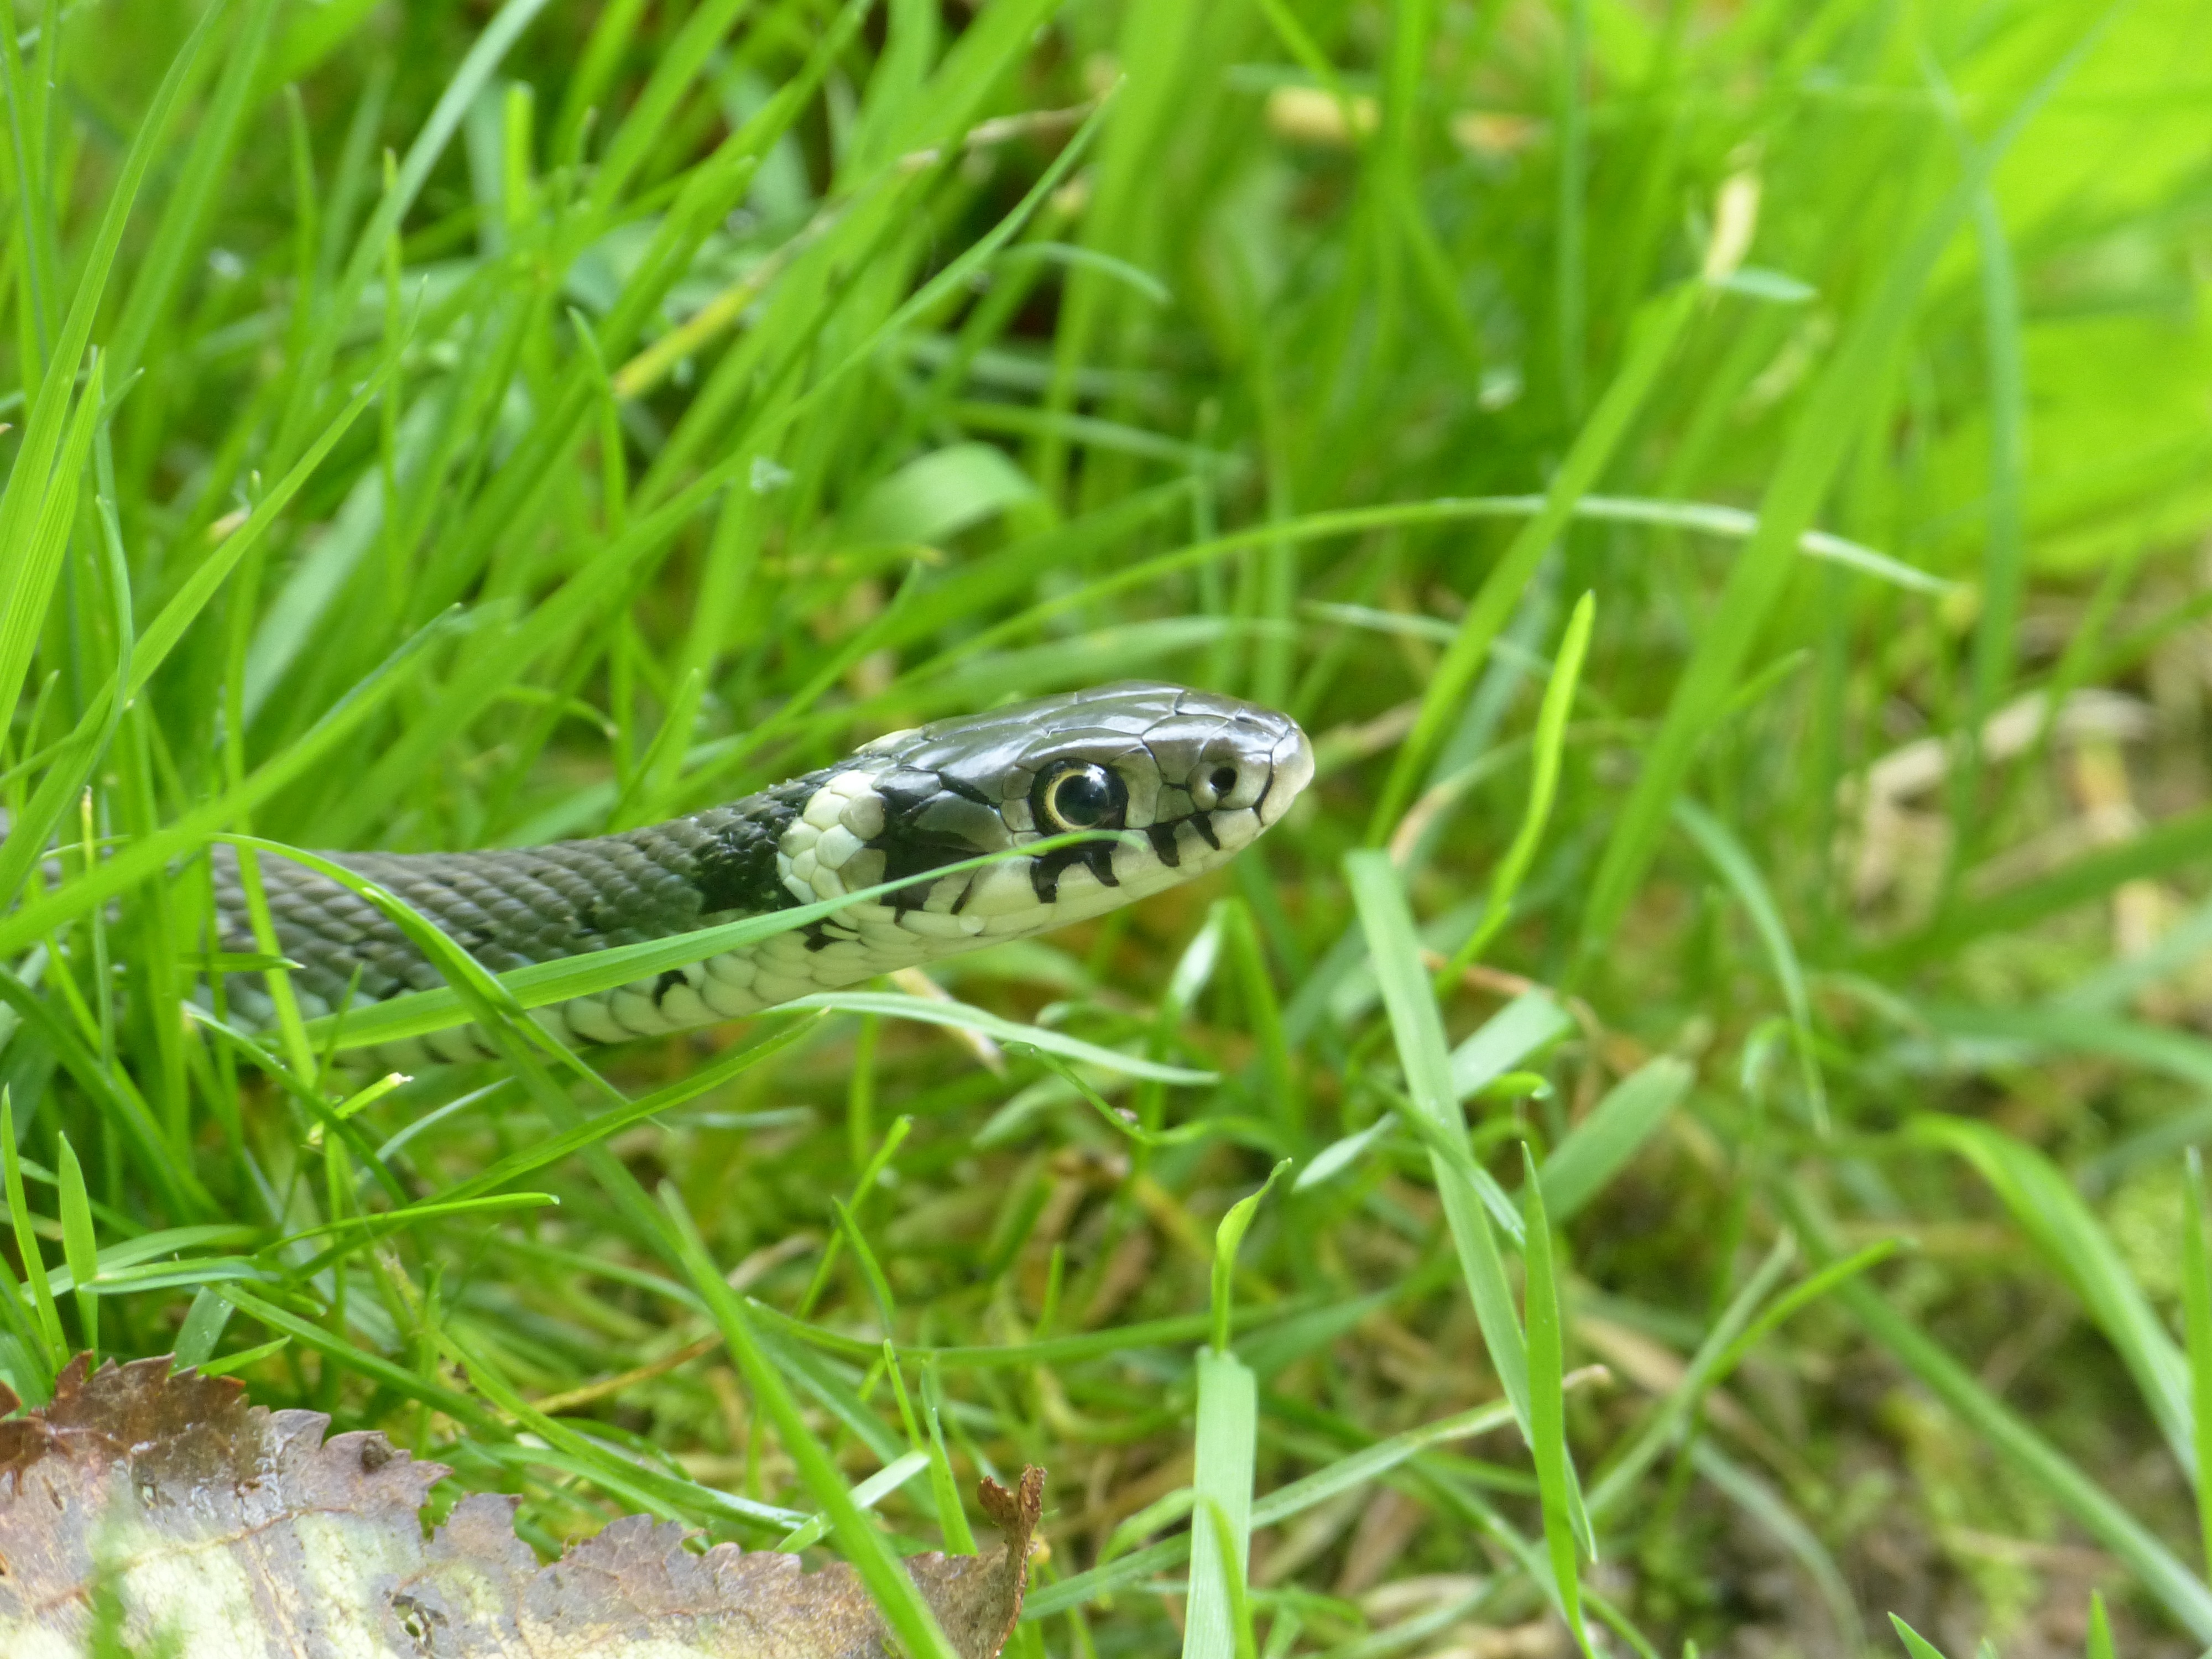
grass, animal, wildlife, green, reptile, scale, fauna, green lizard, drawing, snake, vertebrate, newt, natter, species, young animal, lacerta, grass snake, non hazardous, natrix natrix, colubridae, scaled reptile, salamandridae, lacertidae, lissotriton, head game, mind drawing, neck patch, barren grass snake